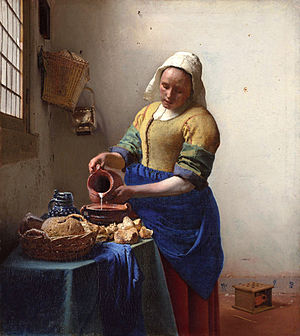
Johannes Vermeer / Motiver / Moraliserende billeder
Mælkepigen (1658)
Johannes Vermeer var en nederlandsk kunstmaler, der regnes som en af den nordeuropæiske baroks mest talentfulde malere. Han var aktiv i den Den hollandske guldalder, hvor landet var inde i en periode af uset politisk, økonomisk og kulturel storhed.